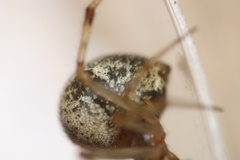
Species: Parasteatoda_tepidariorum